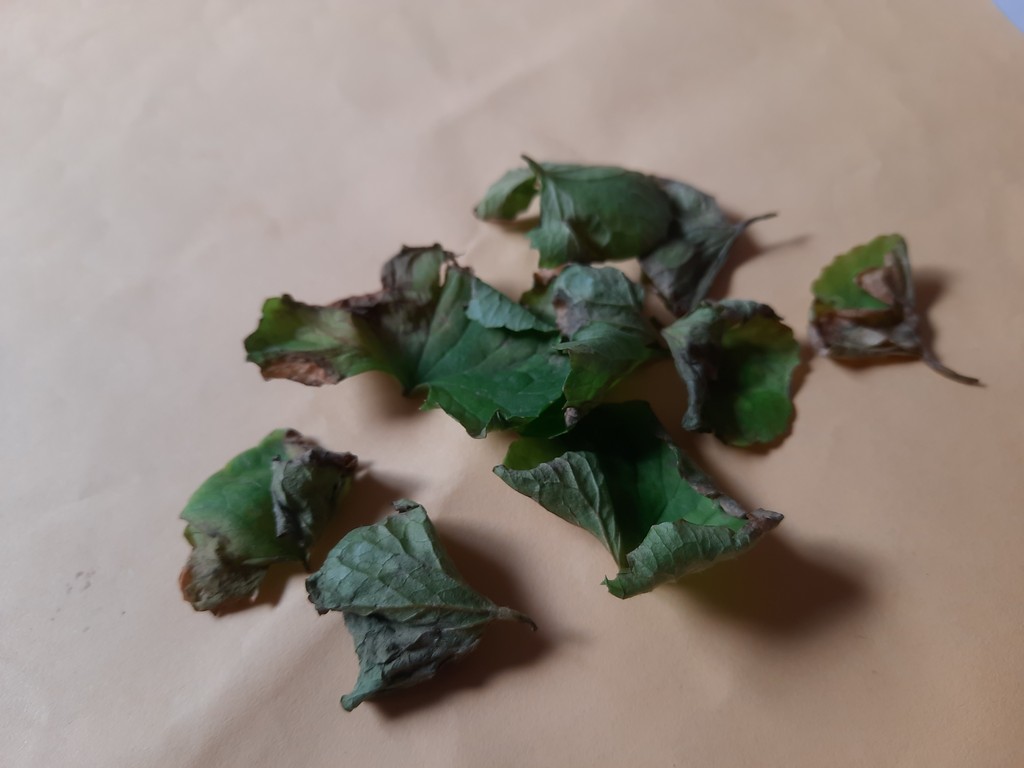
Label: Unhealthy